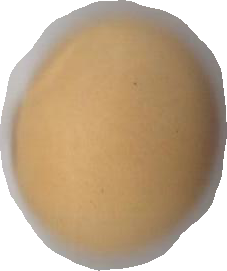
Variety: Dega